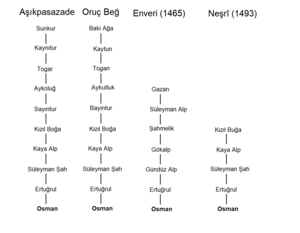
Osman Iᵉʳ est le fondateur de la dynastie ottomane. Il est né vers 1258 à Söğüt, il est le fils d'Ertuğrul et lui succède en 1281. Osman meurt vers 1326.